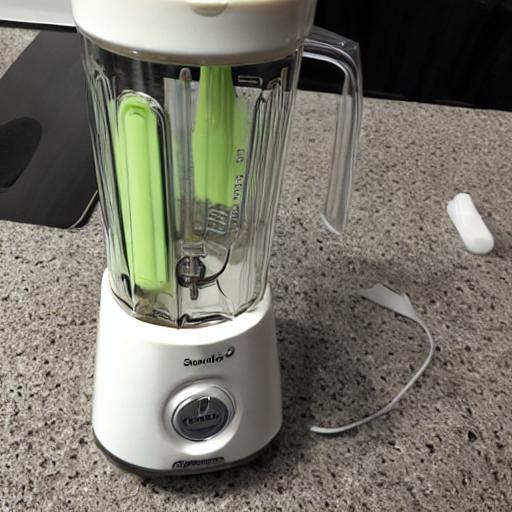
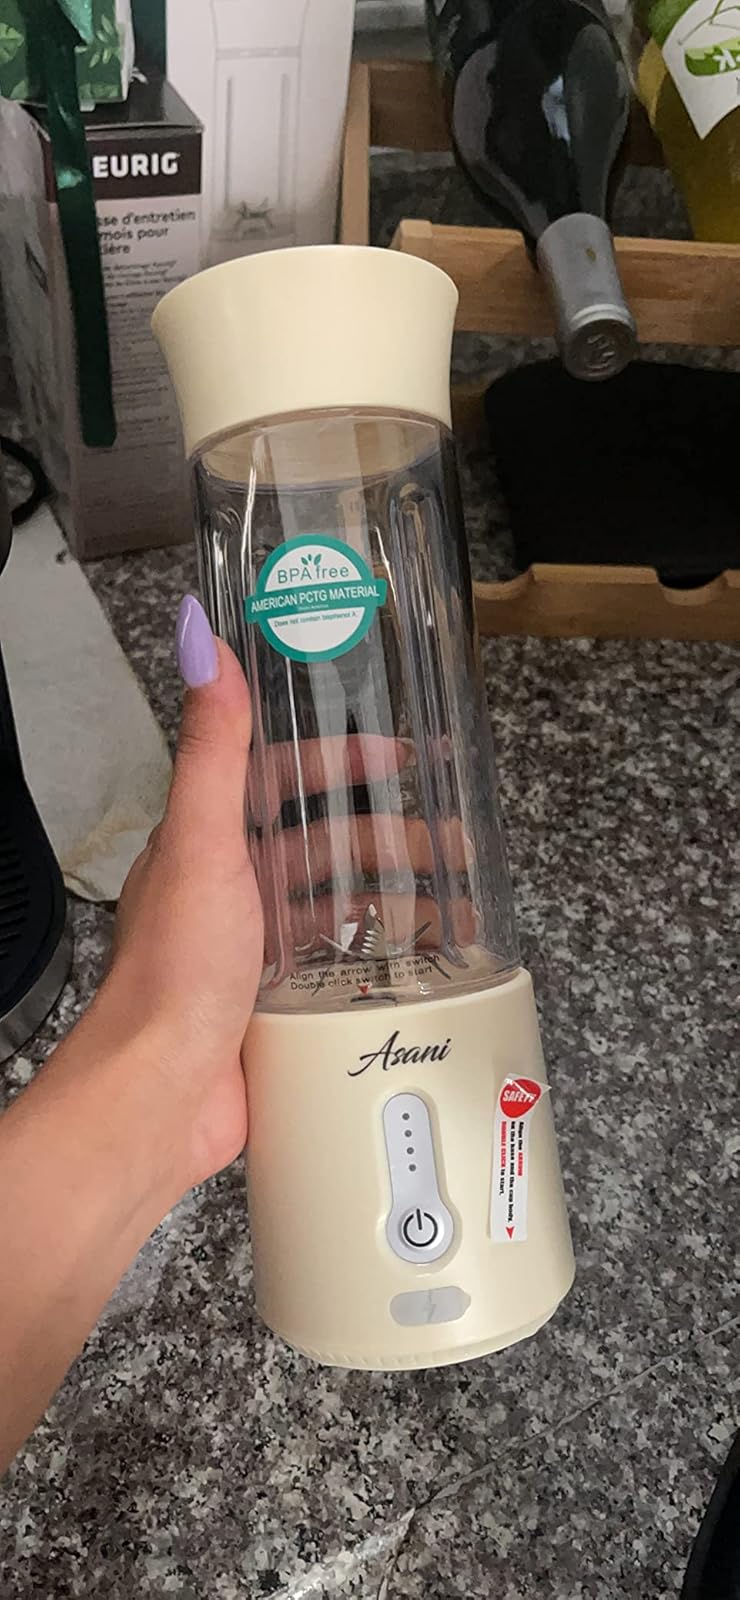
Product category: items_blender
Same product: no